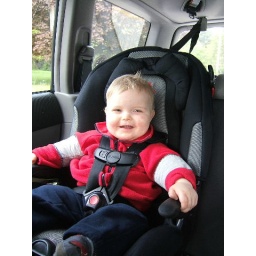
Eamon's happy to be in his new forward-facing car seat